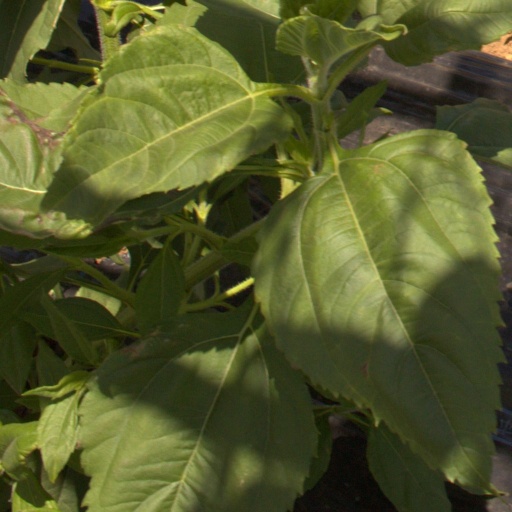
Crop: Jerusalem artichoke